The In-Laws (2021 film)

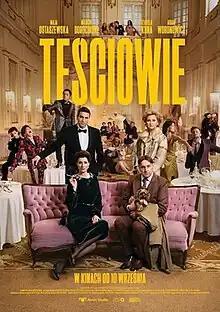
Polish theatrical release poster

The In-Laws is a 2021 Polish comedy film directed by Jakub Michalczuk in his feature film directorial debut. In 2023, it was followed by a sequel, "The In-Laws 2".